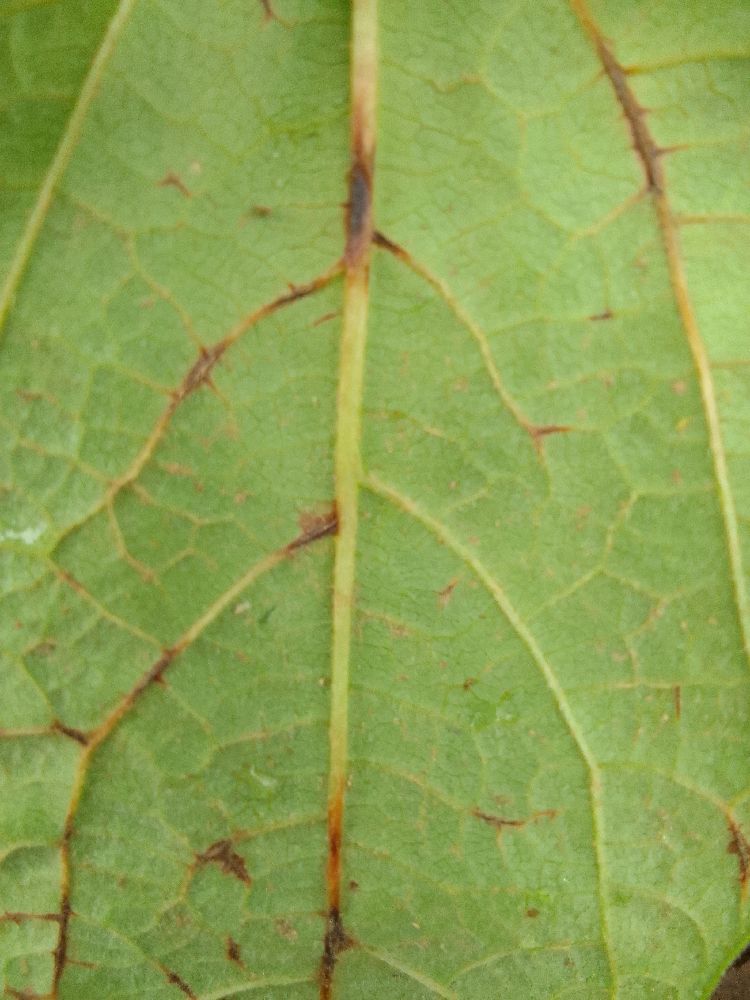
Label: anthracnose